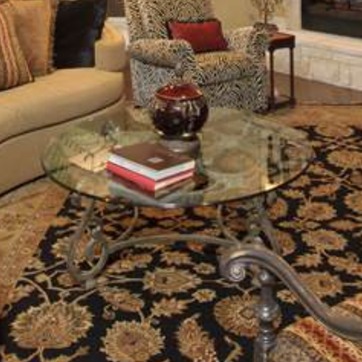
Material: paper